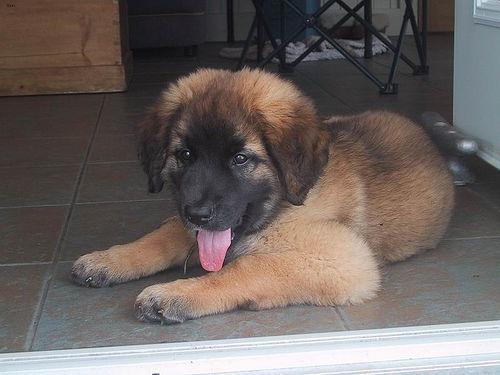
leonberger